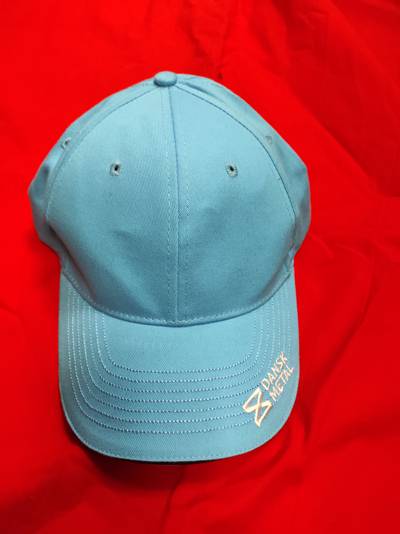
Waste category: clothes